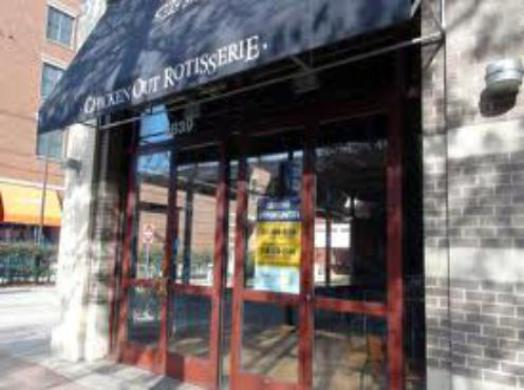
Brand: chicken out rotisserie
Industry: Food